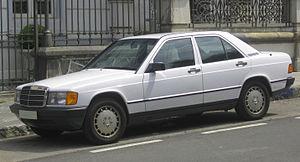
La Mercedes-Benz Type 202 est une berline et break familiale de Mercedes-Benz. Elle a été produite de 1993 à 2000 et fut restylée en 1997. Elle sera vendue sous l'appellation de Mercedes-Benz Classe C, et remplace la Mercedes-Benz 190.